Charles Carroll of Carrollton

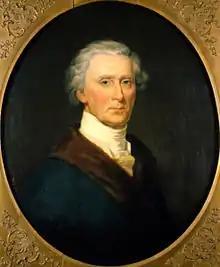
Charles Carroll painted by Michael Laty

Charles Carroll (September 19, 1737 – November 14, 1832), known as Charles Carroll of Carrollton or Charles Carroll III, was an American politician, planter, and signatory of the Declaration of Independence. He was the only Catholic signatory of the Declaration and the longest surviving, dying 56 years after its signing.